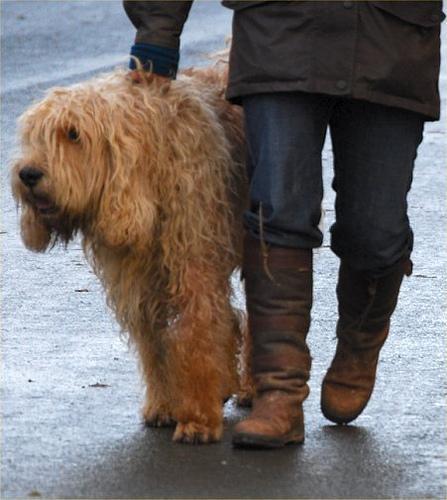
otterhound